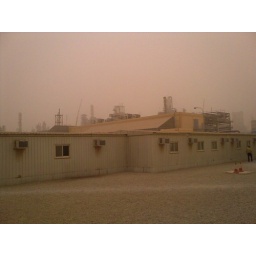
Random phone pic from my office window...sandstorm is rolling in again.